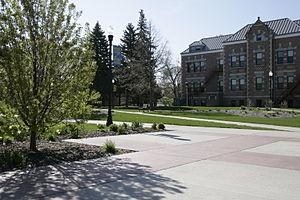
La ville de Madison est le siège du comté de Lake, situé dans l’État du Dakota du Sud, aux États-Unis. Sa population s’élevait à 6 474 habitants lors du recensement de 2010, estimée à 7 425 habitants en 2016.